2007 Pendle Borough Council election

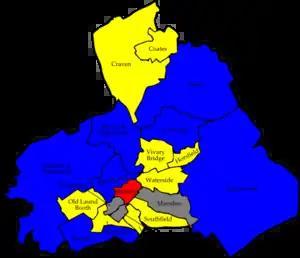
Map of the results of the 2007 Pendle Borough Council election with ward names.

A by-election took place on 28 June 2007 after the death of Liberal Democrat councillor Mary Norcross. Twenty-six-year-old Shelley Franklin held the seat for the Liberal Democrats with a majority of 372 votes over the Conservatives.